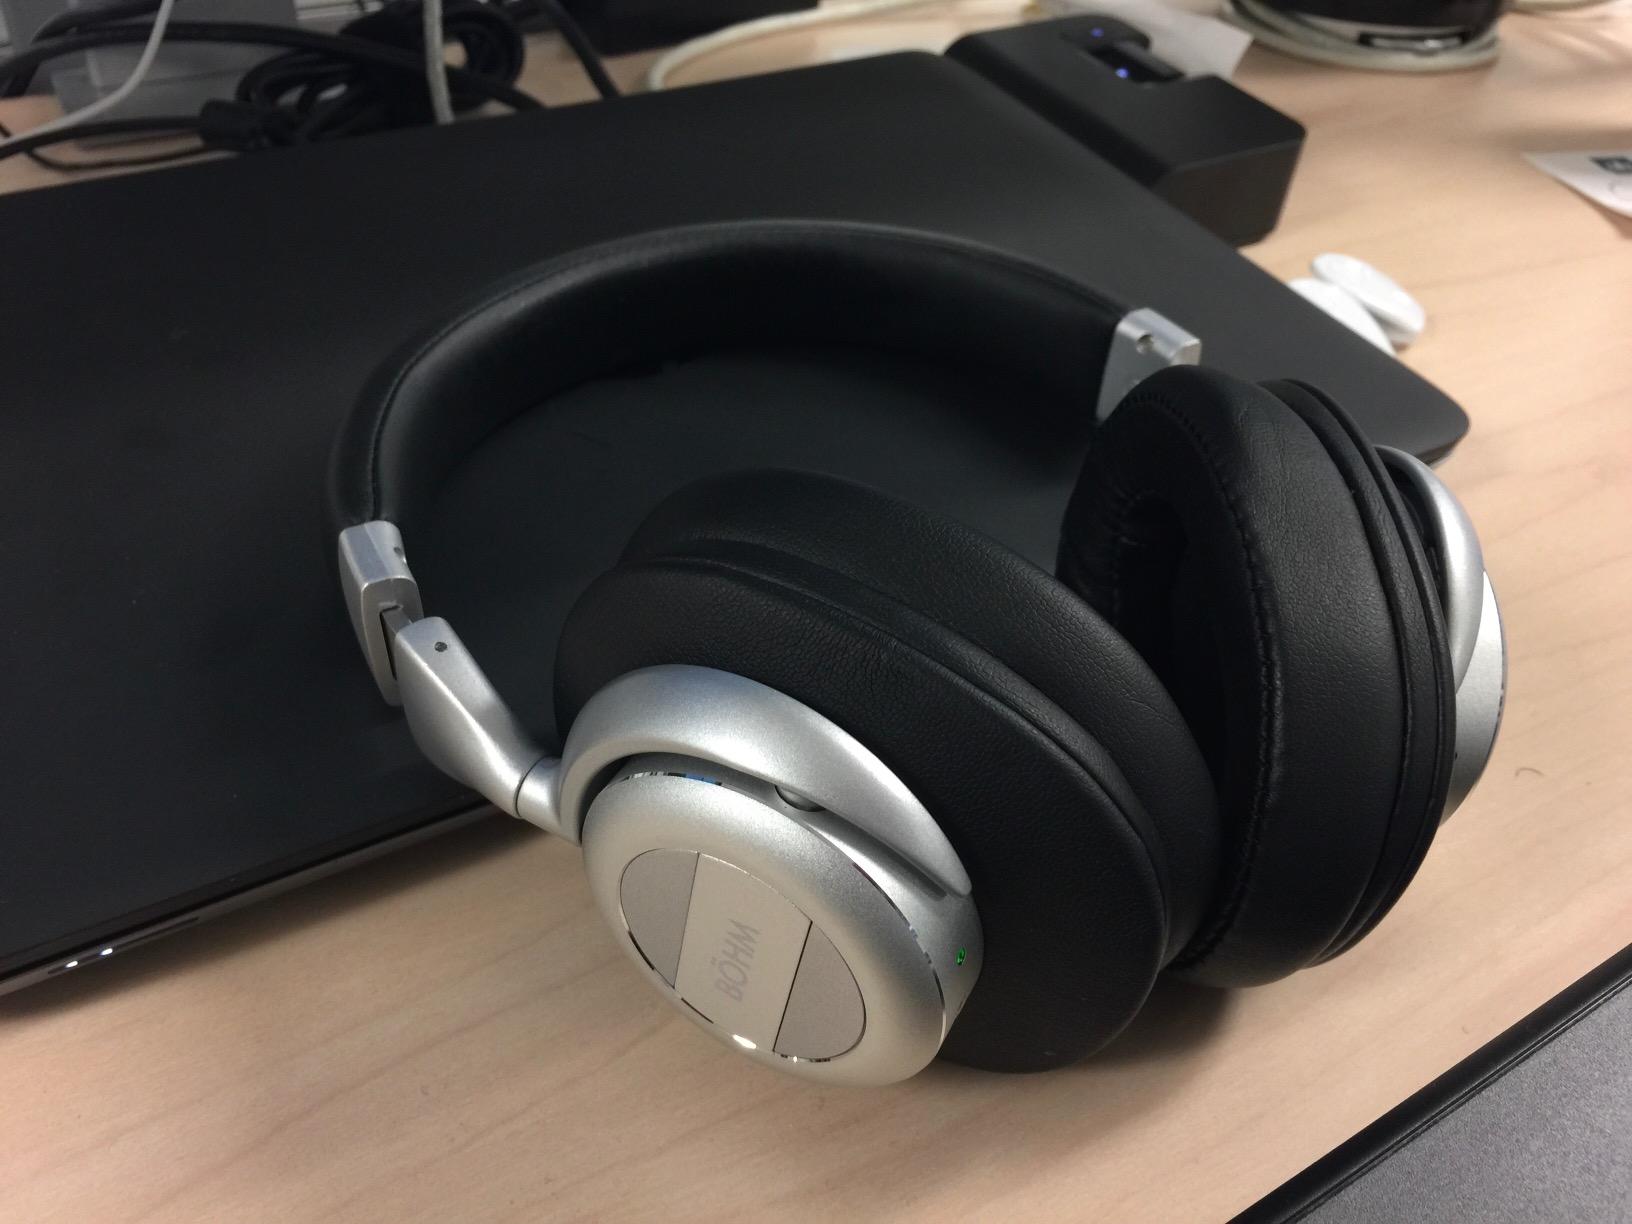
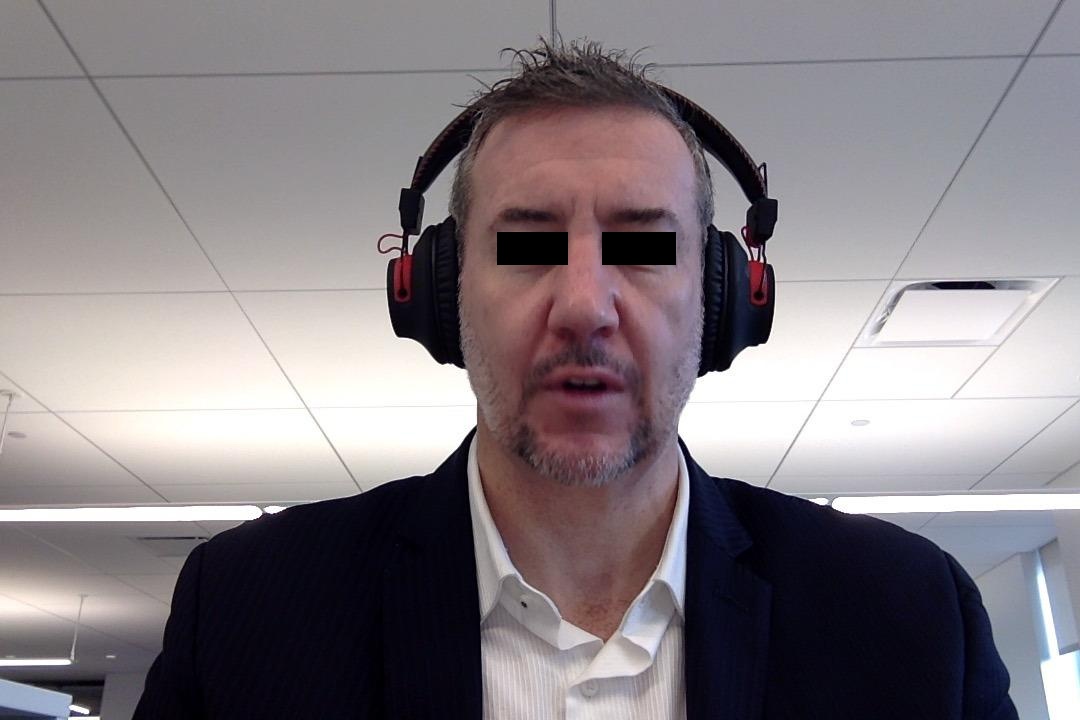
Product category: headphones
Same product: no